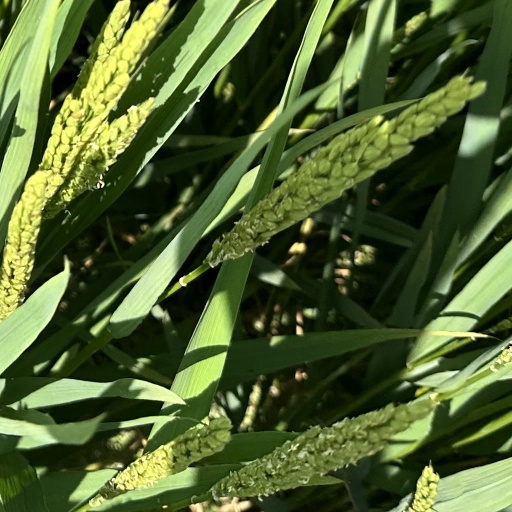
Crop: rice